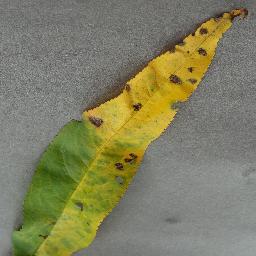
Label: Peach___Bacterial_spot